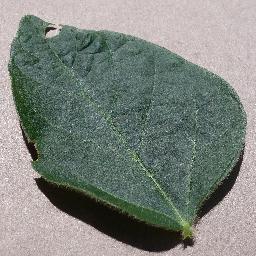
Label: Soybean___healthy